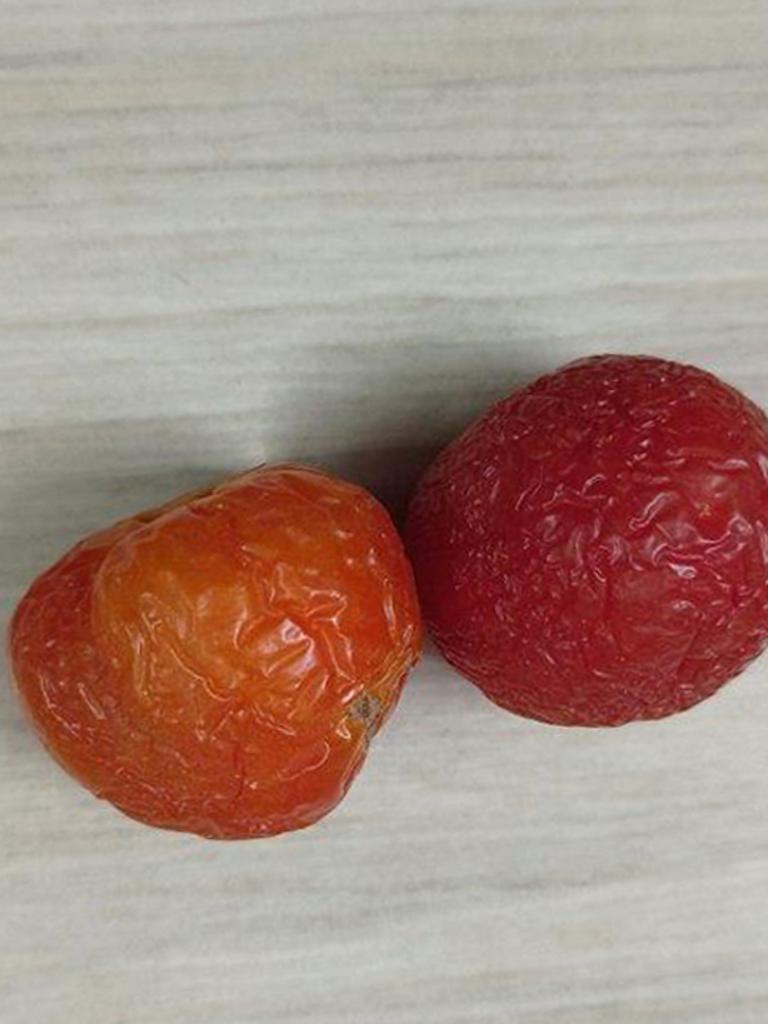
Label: Rotten